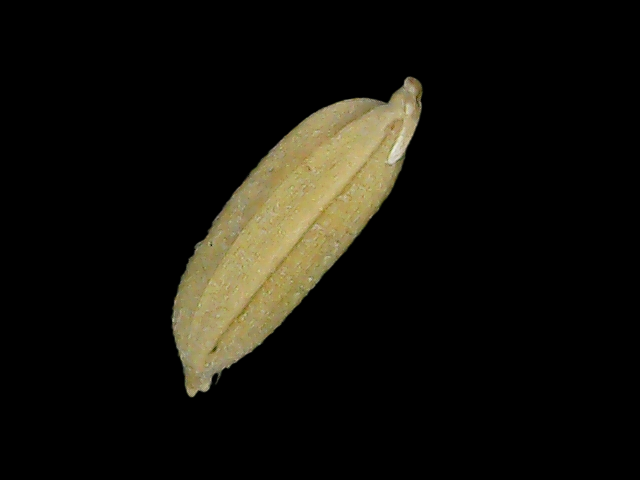
Rice variety: Bd85